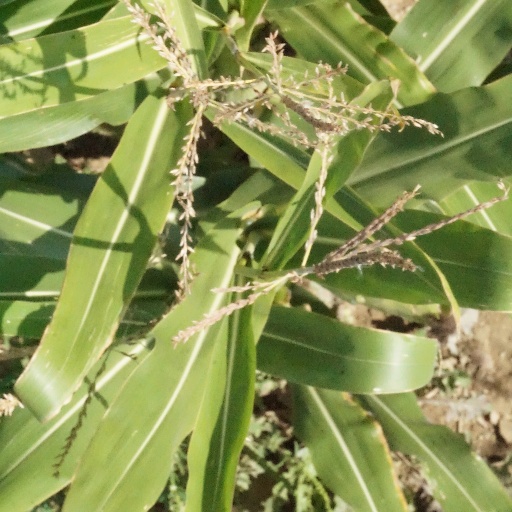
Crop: maize; corn